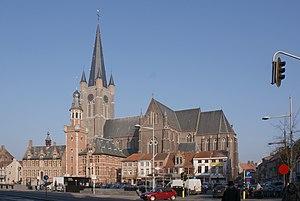
Cette page regroupe l'ensemble des monuments classés de la ville d'Eeklo.